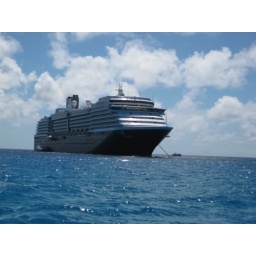
Our ship in the middle of the ocean